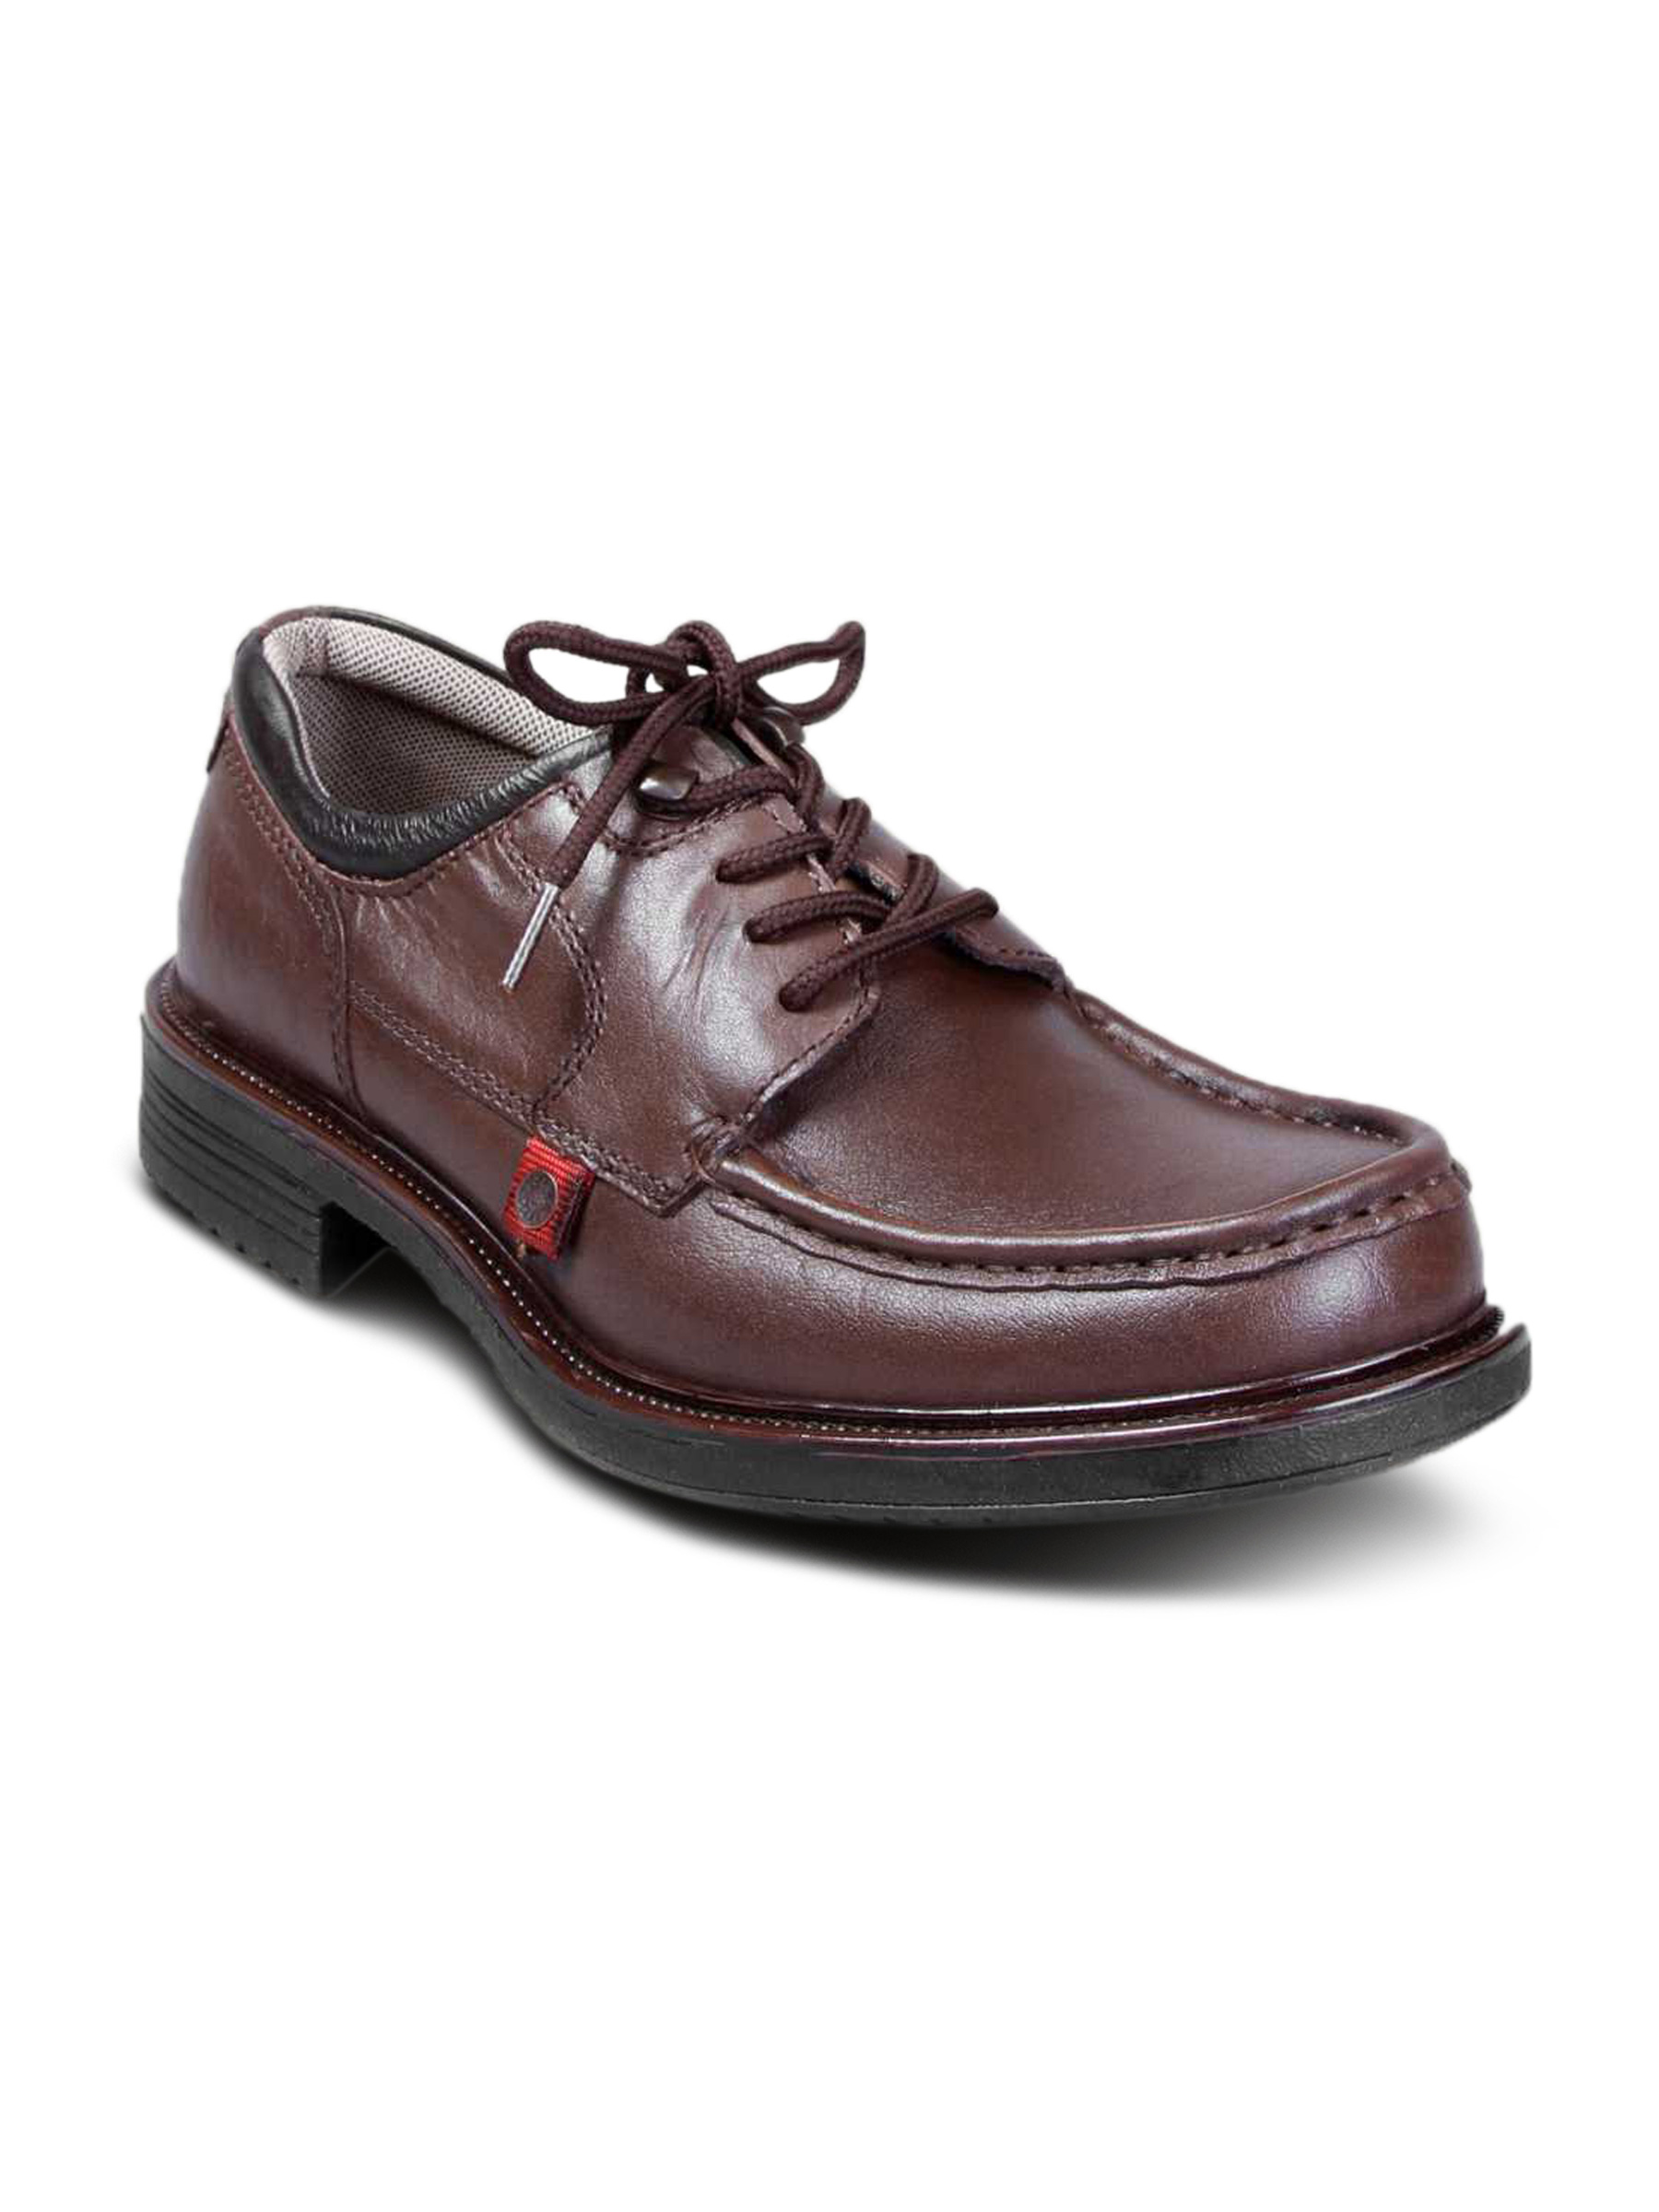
Lee Cooper Men Leather Semi Formal Brown Shoe
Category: Footwear / Shoes / Formal Shoes
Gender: Men
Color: Brown
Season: Summer 2012
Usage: Formal